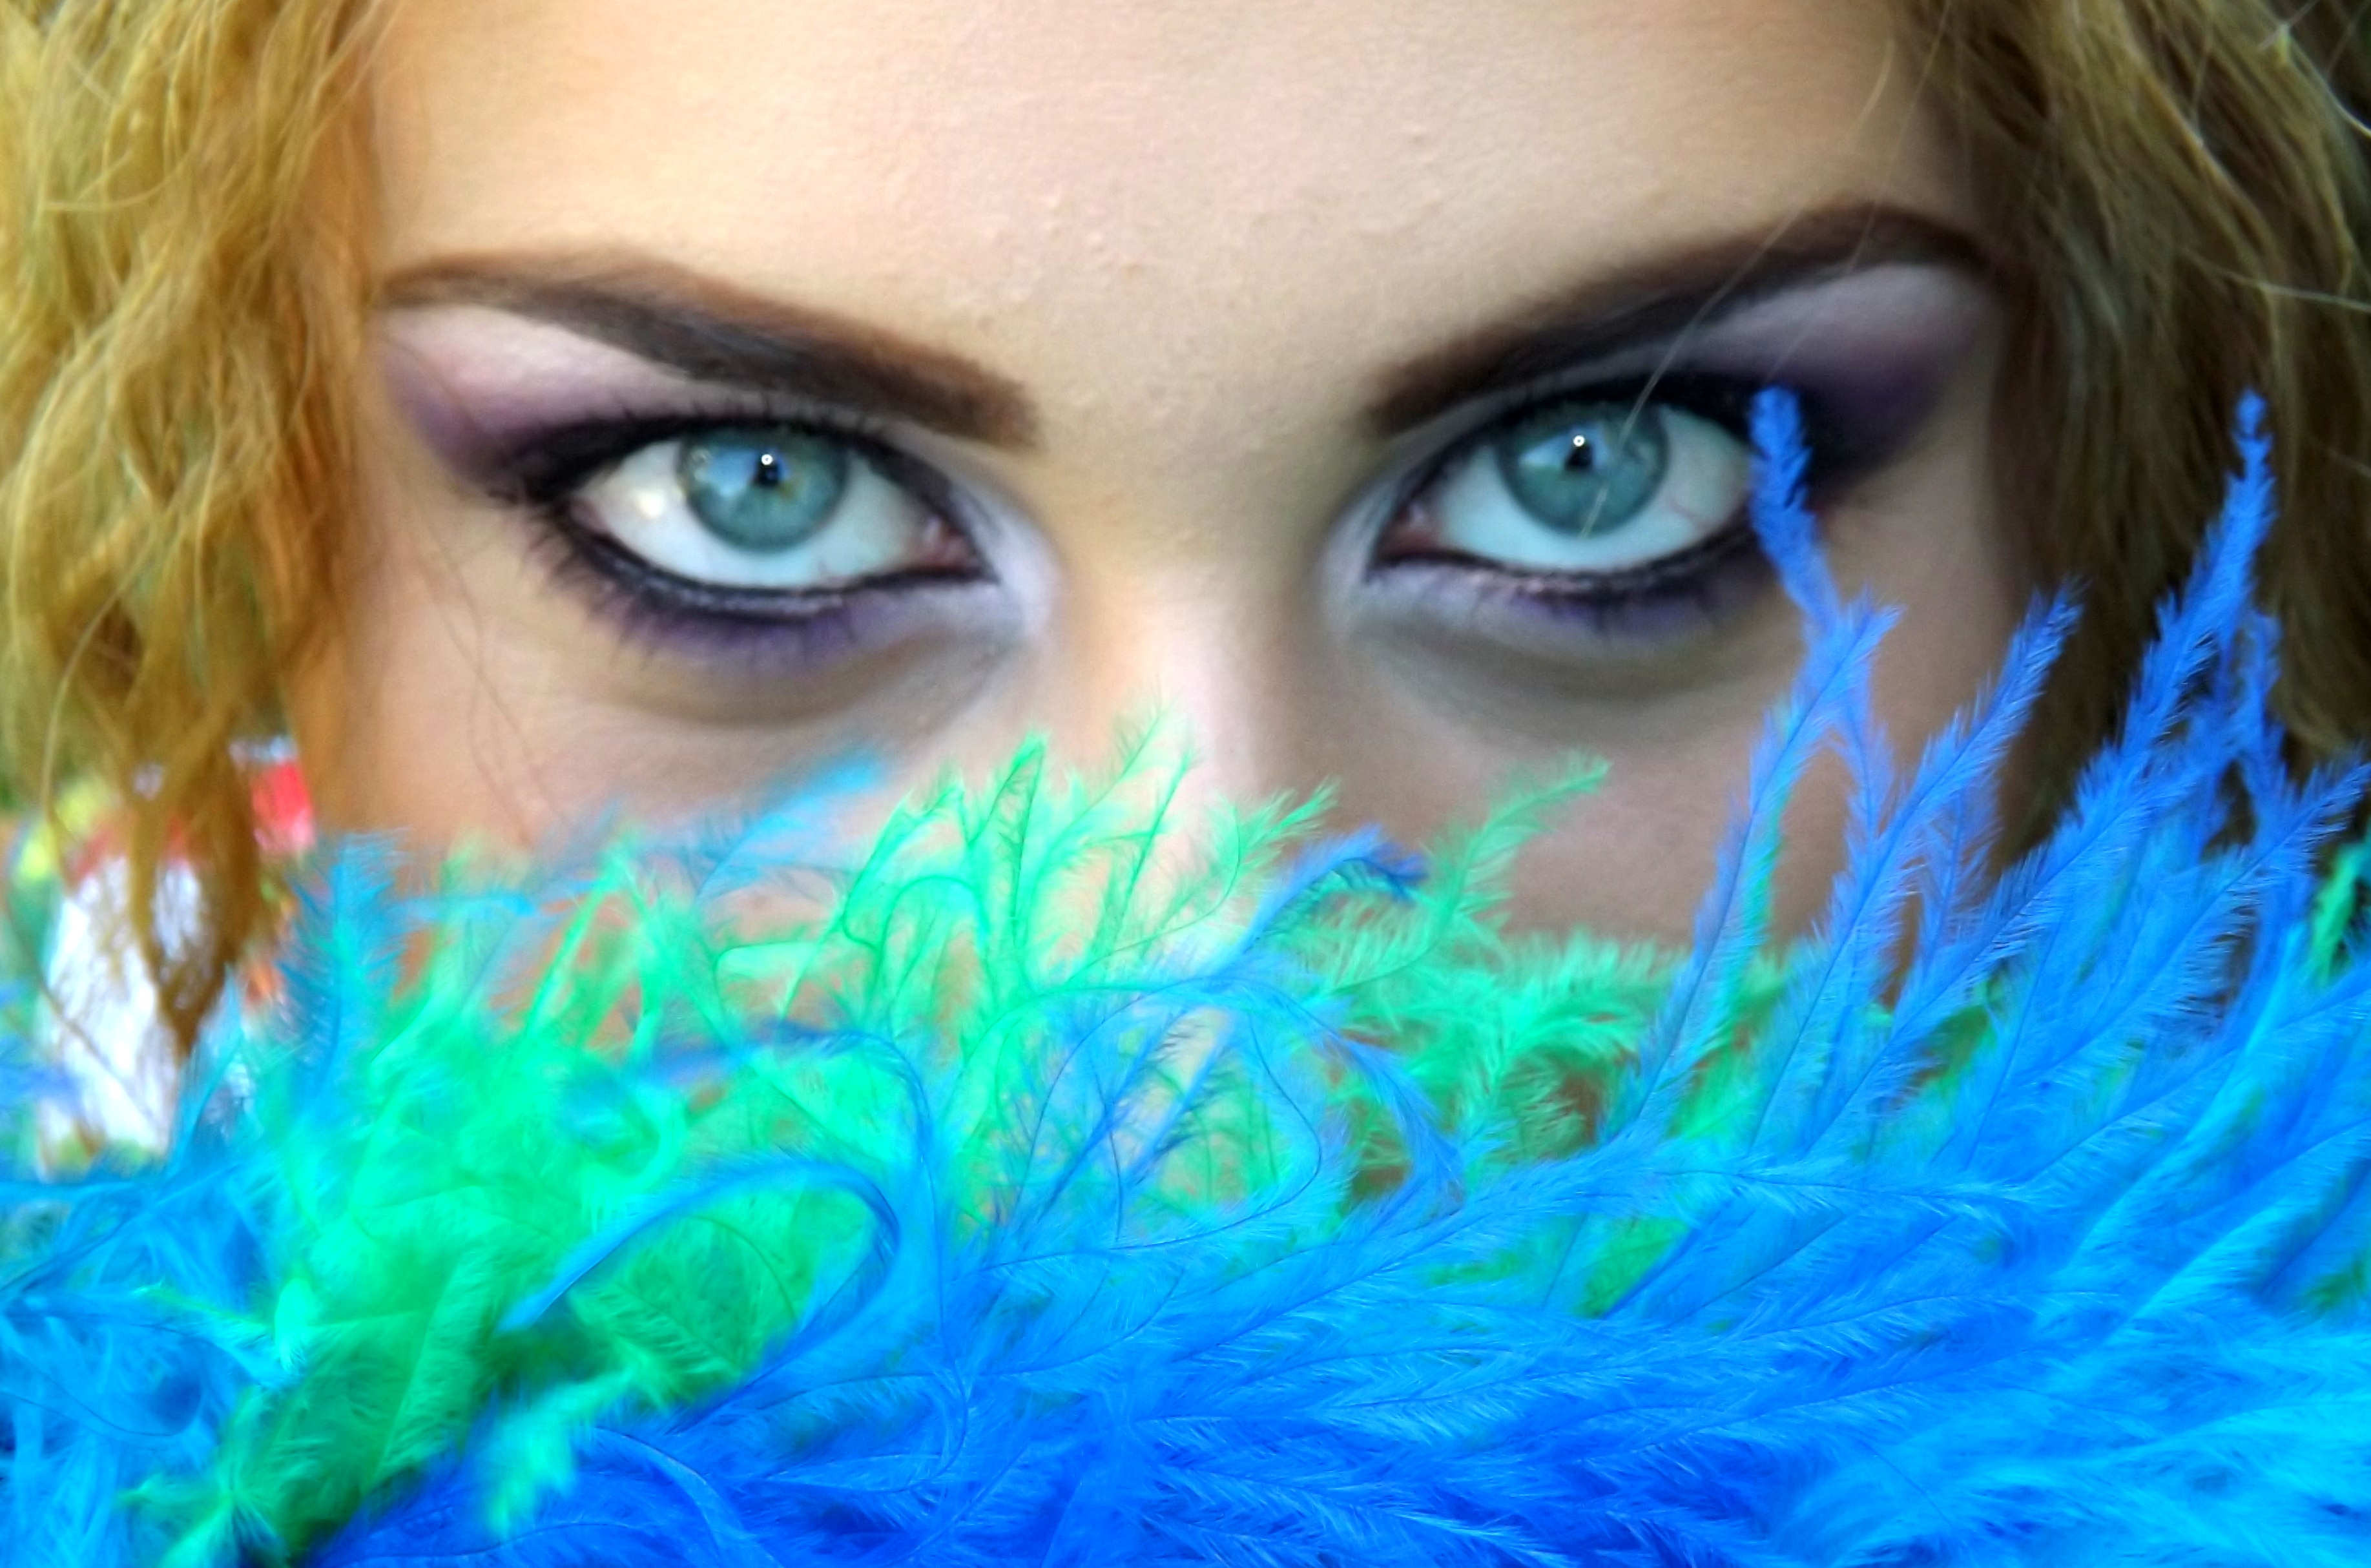
girl, green, color, blue, makeup, close up, human body, face, eye, head, organ, seductive, gene